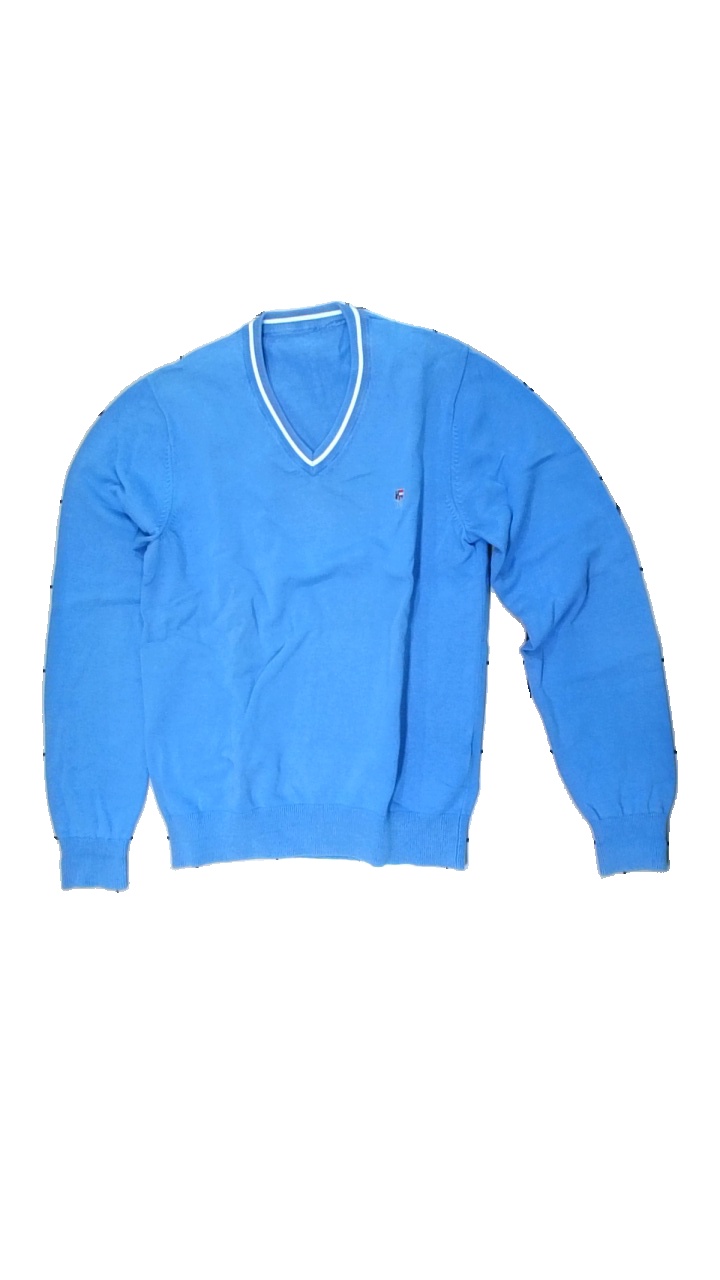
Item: Sweater (Men)
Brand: U.s. Polo
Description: vit pull over tröja med broderad logga fram, lätt nopprig över hela och lite urtvättad
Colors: Blue
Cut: Regular, V-collar
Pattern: Logo print
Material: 100% cotton
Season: All
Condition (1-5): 3
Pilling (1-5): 4
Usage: Reuse
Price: <50